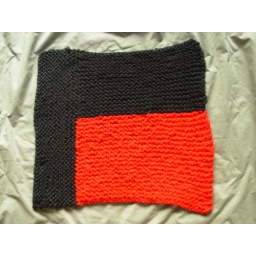
black and red cat mat--for the Basil and Abner Critter Charity Drive (run by Rebekah of Knit Knack)